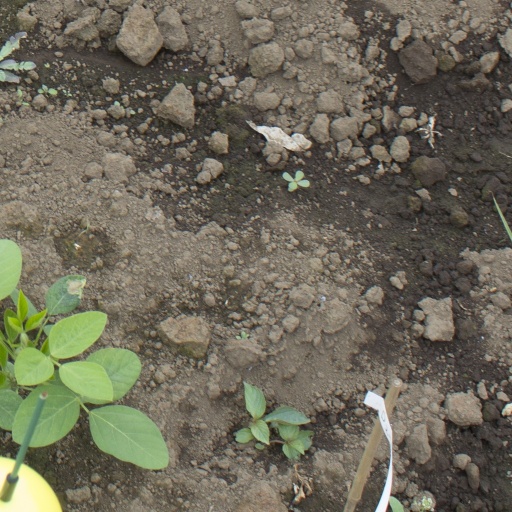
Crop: soybean